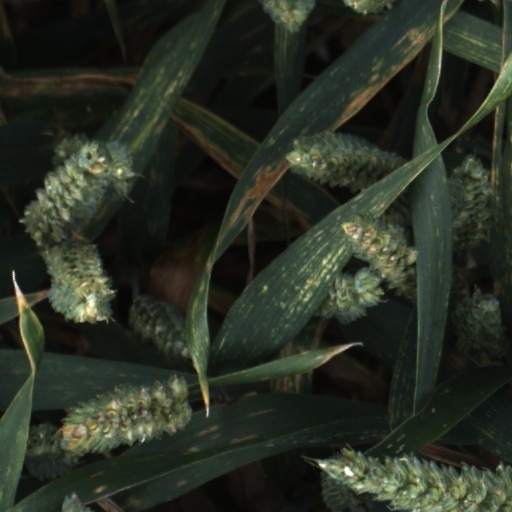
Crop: wheat